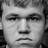
Emotion: sad